Hotel des Trois Couronnes

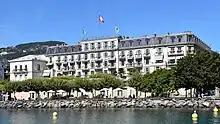
Hôtel des Trois Couronnes

The Hôtel des Trois Couronnes is a hotel in Vevey, Switzerland. It was built in 1842 on the ruins of the "Belles Truches" castle, built in 1376 (1). This building once destroyed left the place to a hotel built by Philippe Franel and inaugurated on May 3, 1842 (3) under the name "Hôtel Monnet" (3), the name of its owner back then. Gabriel Monnet named it "Trois Couronnes" because he owned an inn of the same name, also situated on Vevey's Rue du Simplon (4).